Nikolay Firyubin

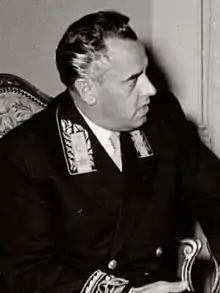

Nikolay Pavlovich Firyubin (4 April 1908 – 12 February 1983) was a Soviet diplomat.